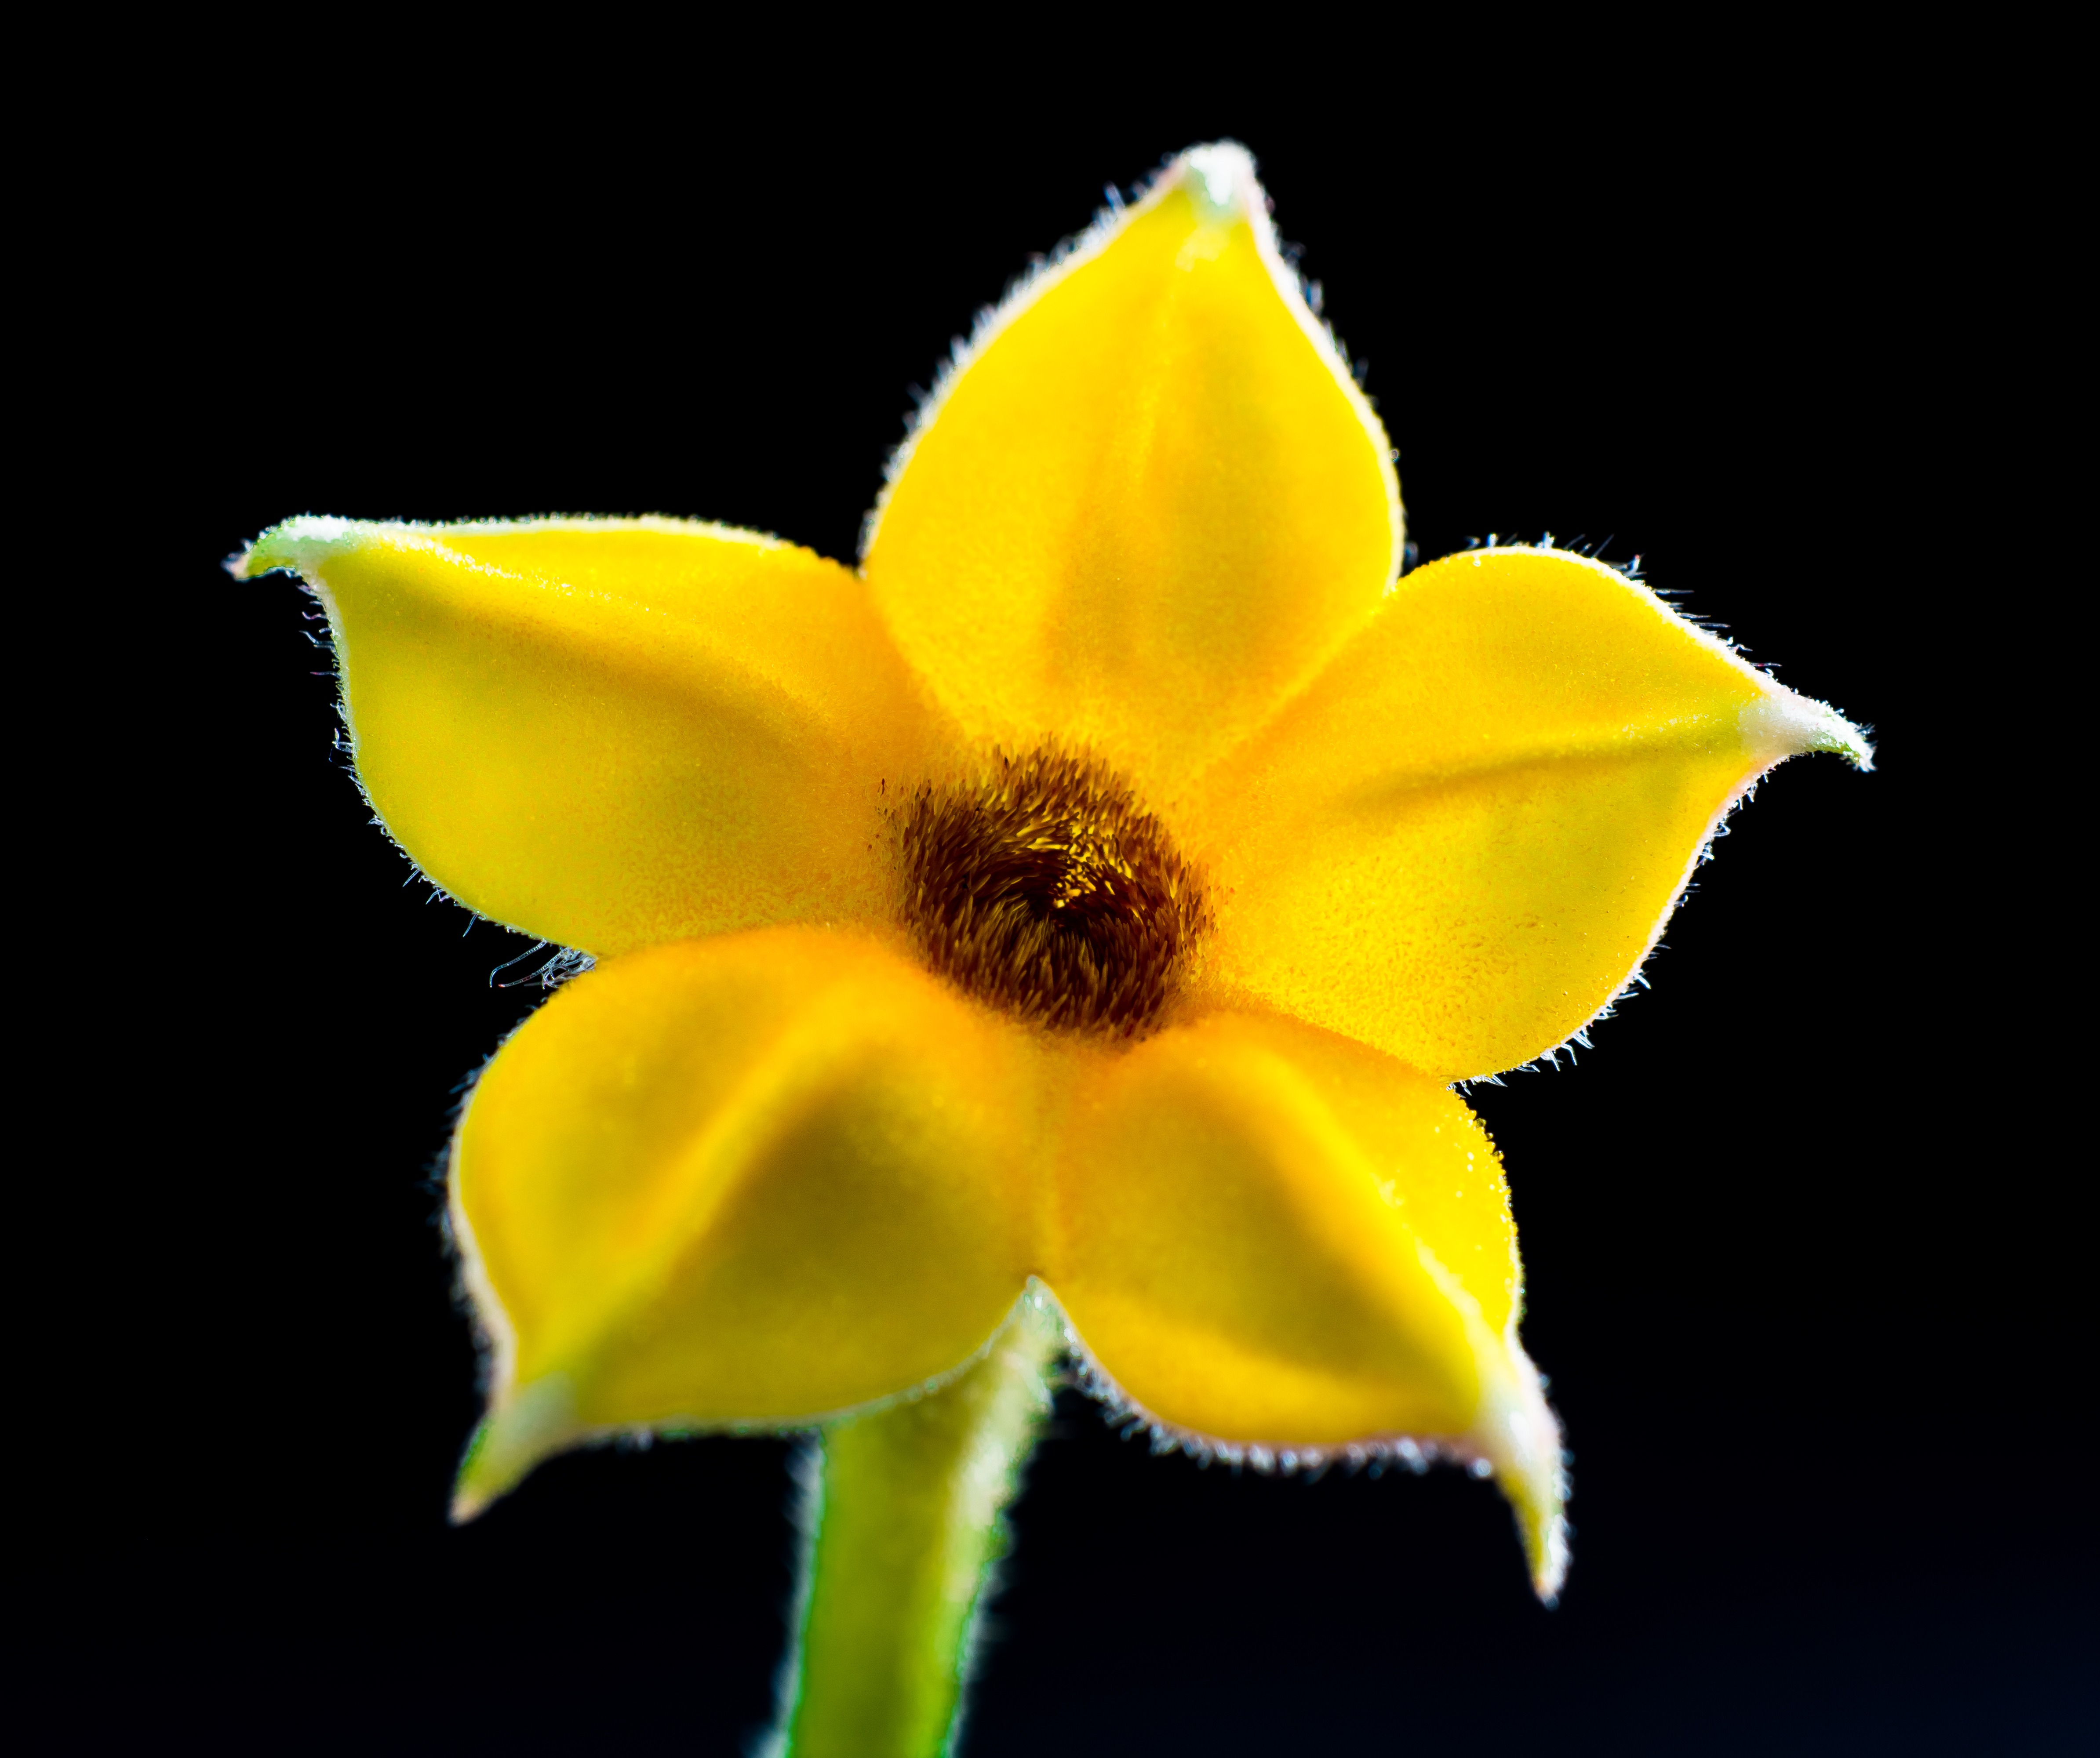
plant, flower, petal, macro, yellow, flora, macro photography, flowering plant, small flower, plant stem, land plant